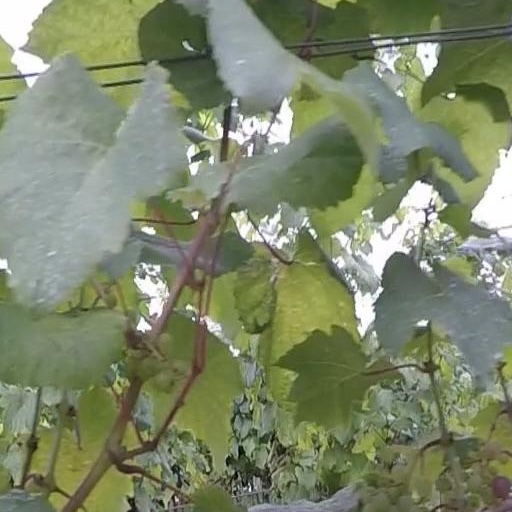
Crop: grape